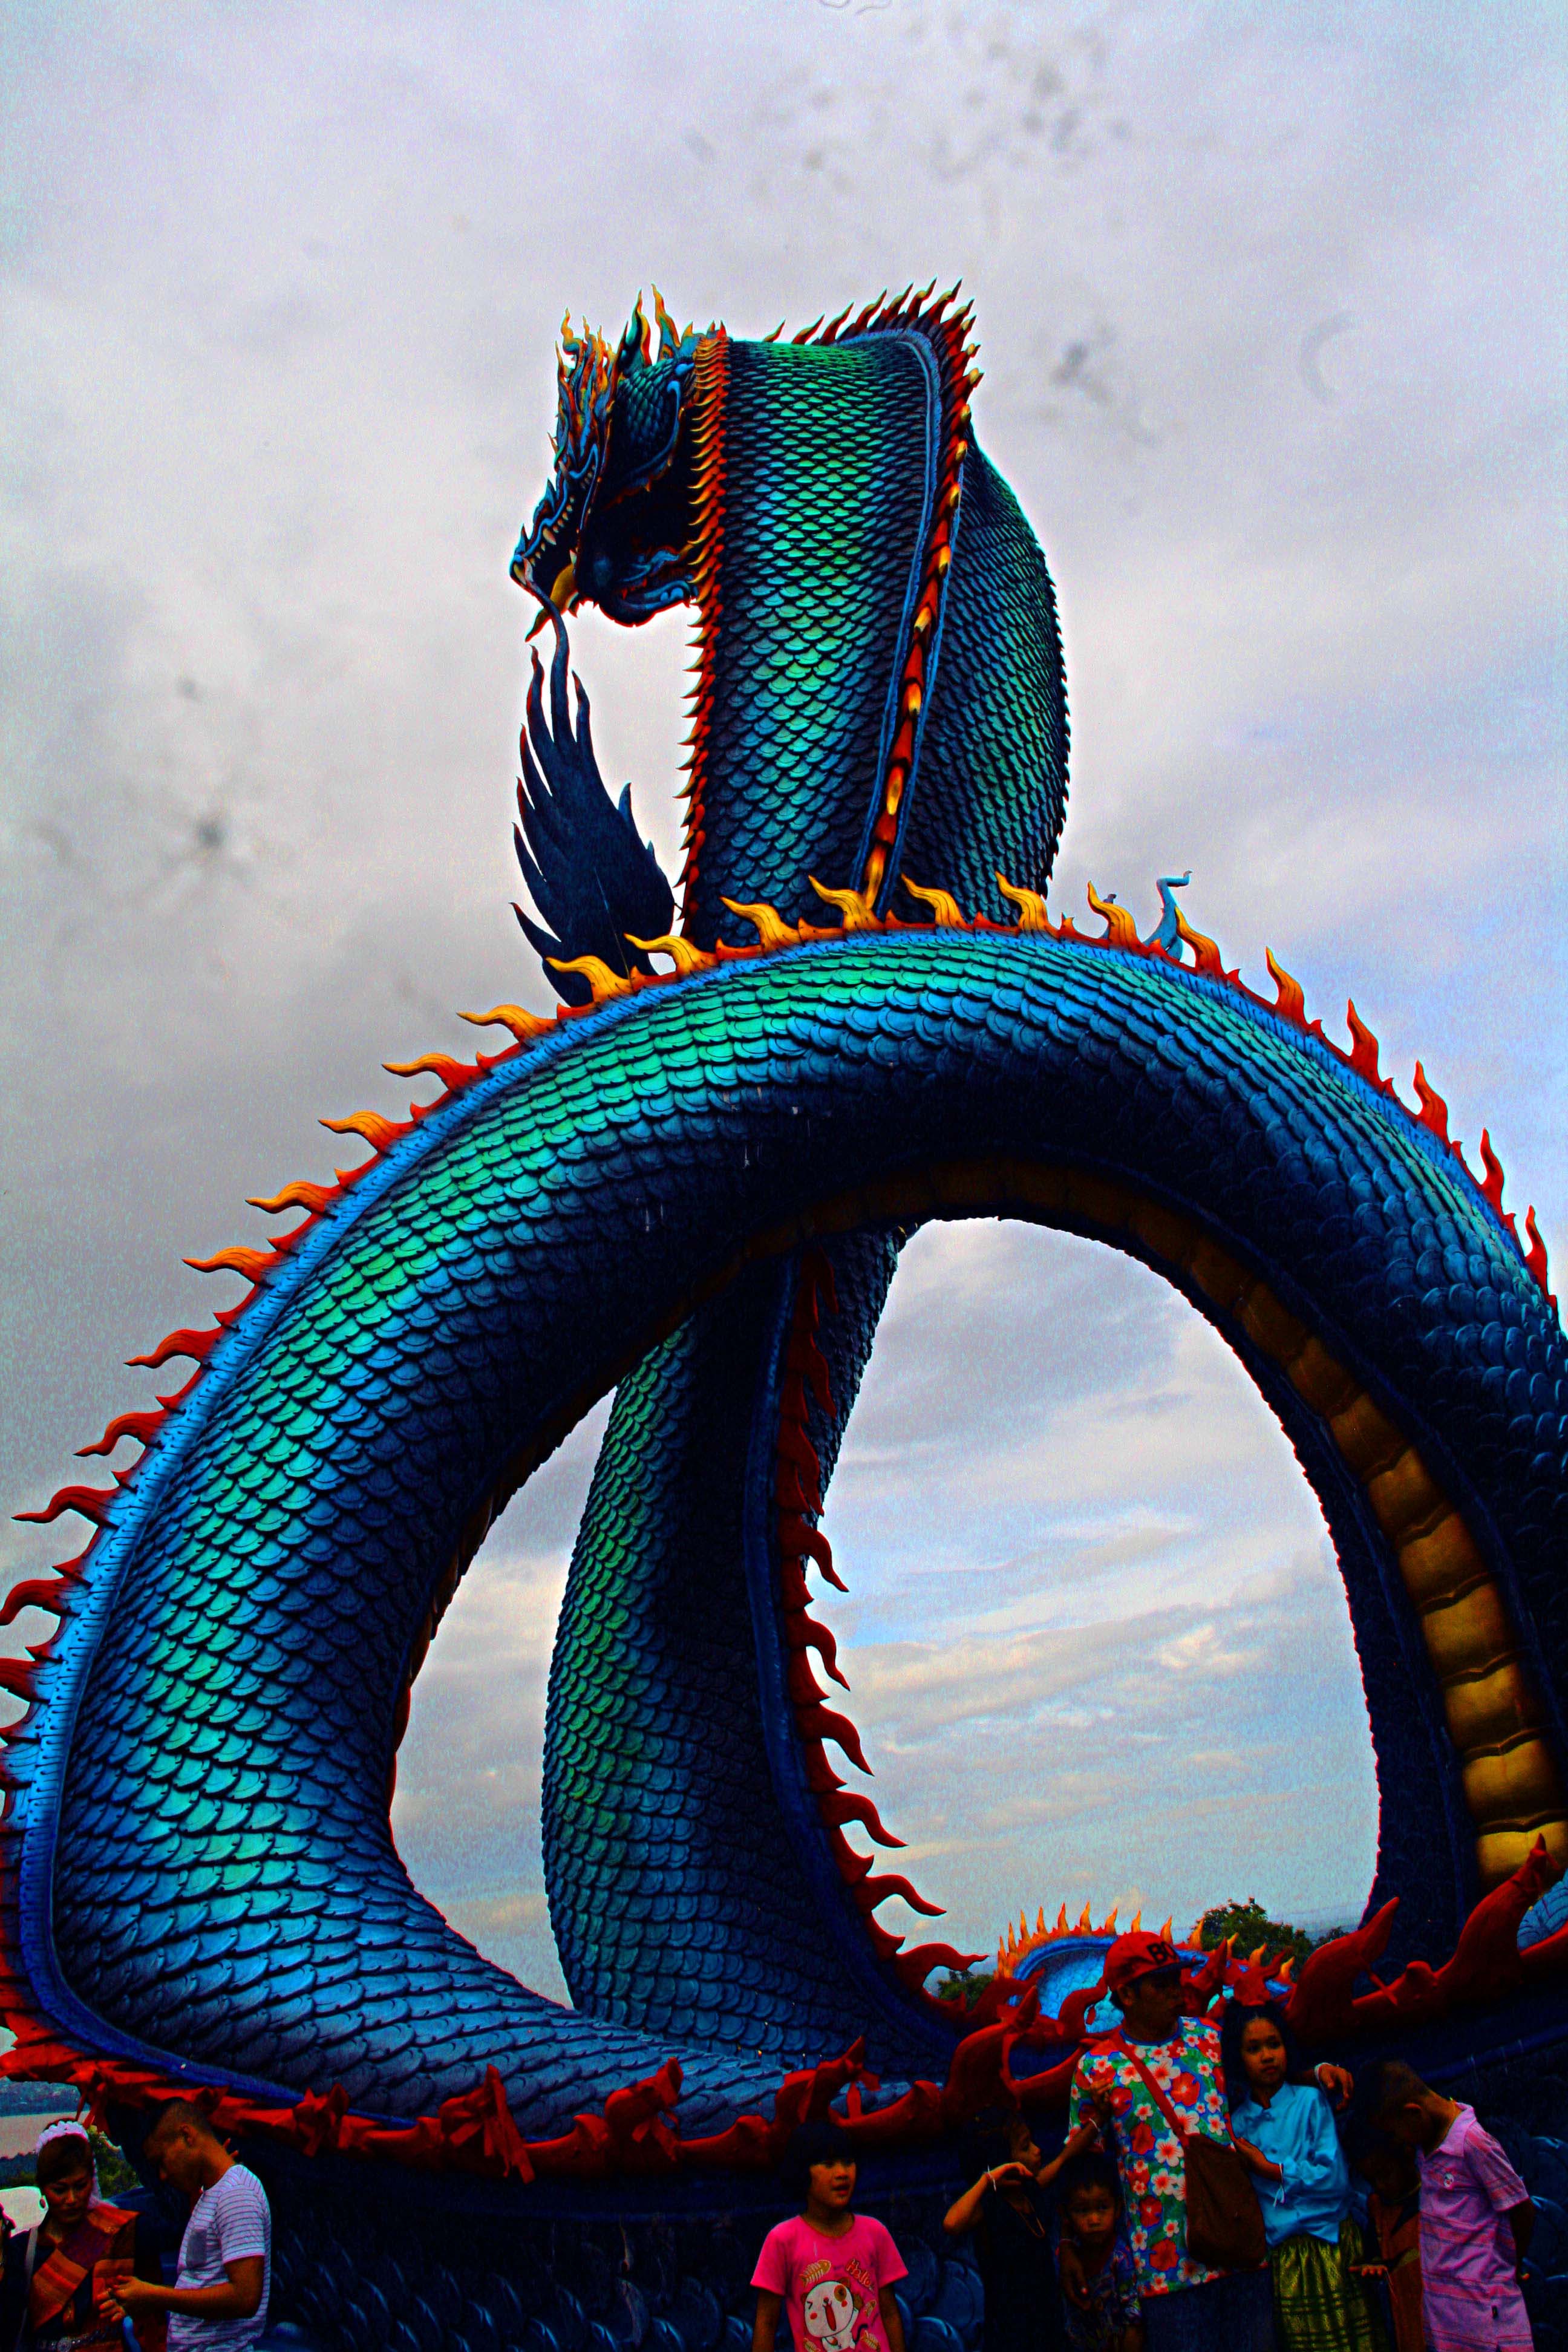
natural, fun, inflatable, world